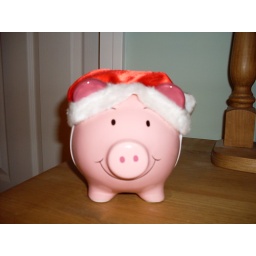
01012009 percy pig in his santa hat